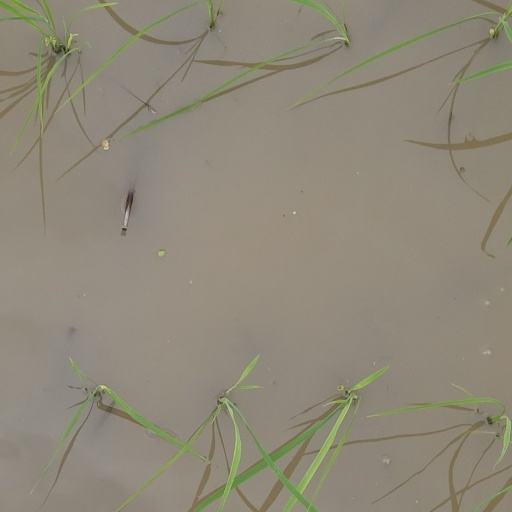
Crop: rice